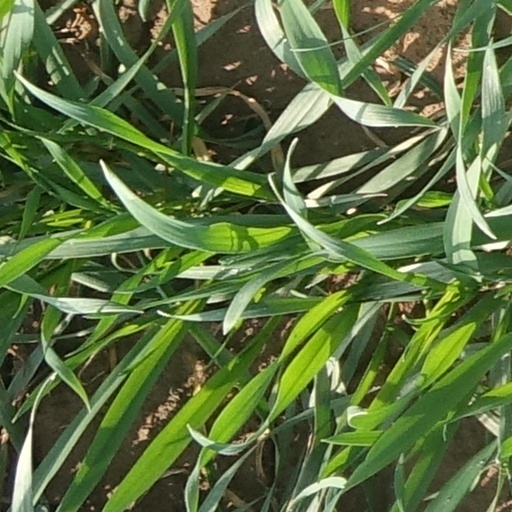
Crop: wheat